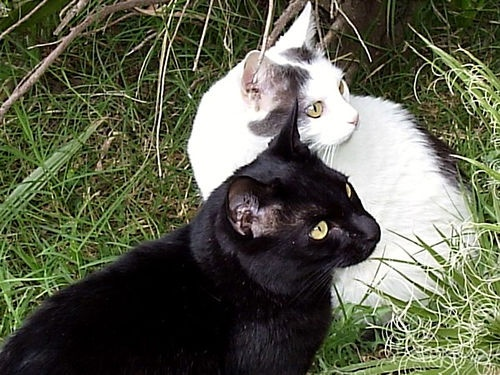
Black and white cats laying down in the green grass.
A black cat and a white cat in green grass
Pair of cats sitting in grass keenly watching.
A black and a white cat sitting in the grass.
a black cat and a black and white cat on some grass